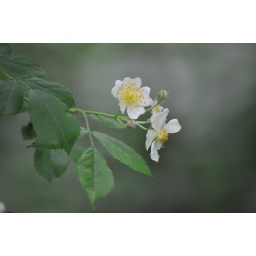
A flower aseen while walking on the trails through the woods at the Audobon Society in Fairfield, Connecticut.